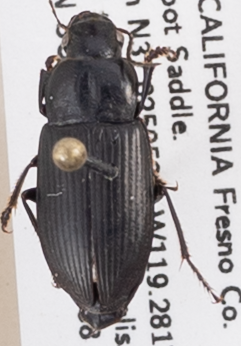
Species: Anisodactylus similis
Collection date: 2019-05-08
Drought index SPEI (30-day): -0.8
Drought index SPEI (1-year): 0.212
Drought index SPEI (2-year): -0.24